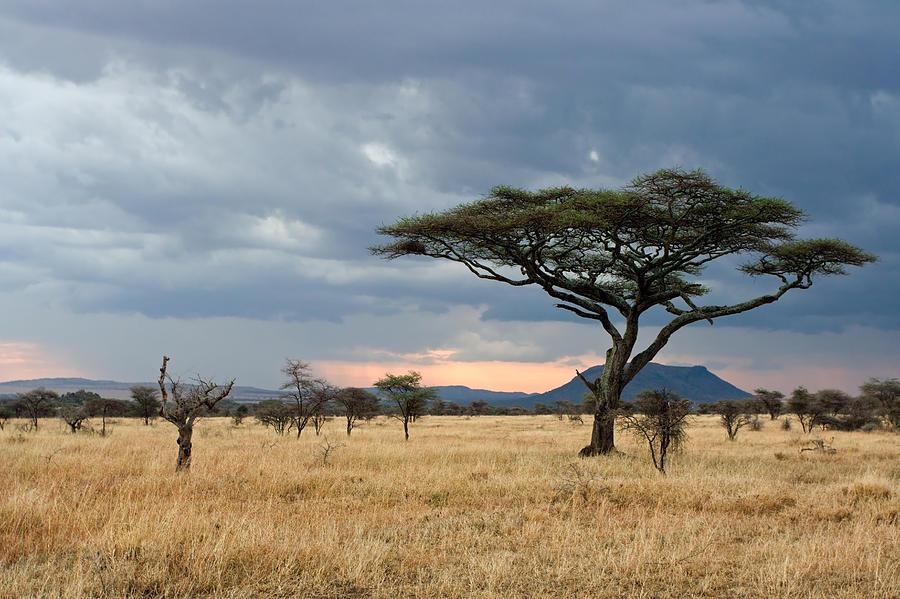
Mandhari ya mbugani, nyasi zote zimekauka, kuna miti michache ambayo nayo inaelekea kukauka na inahesabika. Nyuma kabisa kuna mlima mkubwa, na juu kuna wingu la bluu.